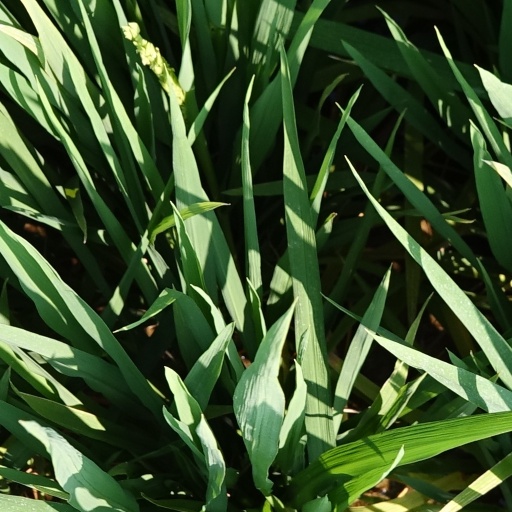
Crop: rice